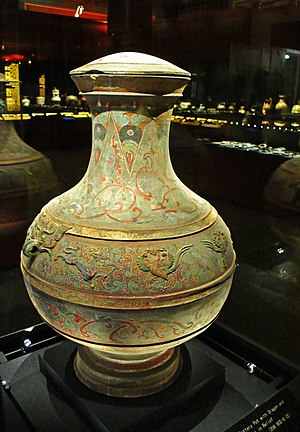
Han-dynastiet / Historie / Østlige Han
Keramikskål fra det vestlige Han dekoreret med ophøjede relieffer af kinesiske drager, fenghuanger og taotie.
Han-dynastiet var et af Kinas længstvarende og mægtigste dynastier, som, bortset fra Xin-dynastiet under Wang Mangs interregnum, havde magten fra 206 f.Kr. til 220 e.Kr. Dette dynasti har givet navnet til hankineser, det vil sige den befolkningsgruppe, som udgør flertallet af befolkningen i dagens Kina. Under Han-dynastiet blev konfucianismen statsreligion, og Kinas indflydelse blev udstrakt til Vietnam, Centralasien, Mongoliet og Korea.